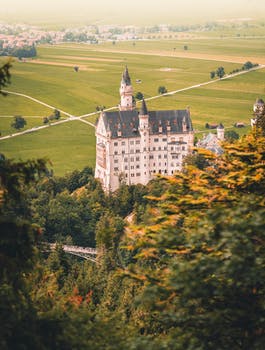
Label: No Watermark